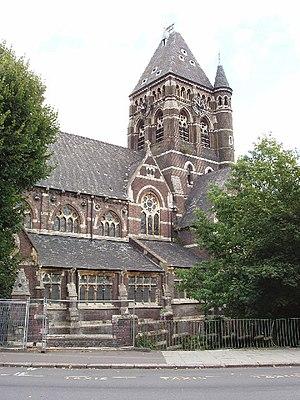
L'Église Saint-Stephen de Rosslyn Hill est une ancienne église de Hampstead, à Londres. Elle est située à la jonction de Rosslyn Hill avec Pond Street, et était fréquentée par 1 200 fidèles à son apogée.